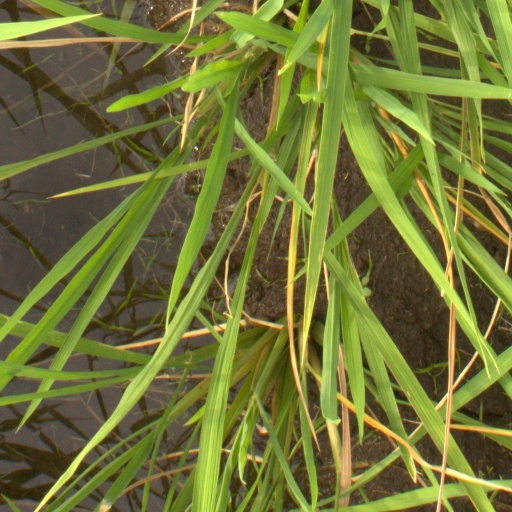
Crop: rice